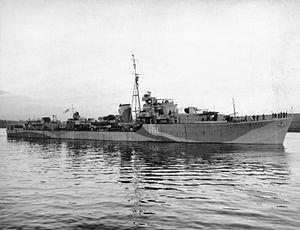
Le HMS Racehorse est un destroyer de classe R en service dans la Royal Navy pendant la Seconde Guerre mondiale.
La classe Q et R est une série de 16 destroyers construite pour la Royal Navy pendant la Seconde Guerre mondiale.